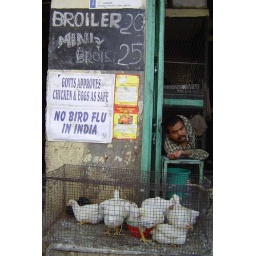
chicken market in mumbai